History of libraries

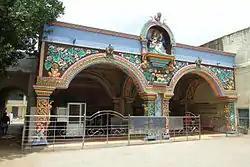
Sarasvati Mahal Library in Thanjavur, India.

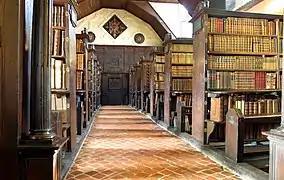
Merton College Library, Oxford, England, established in 1373

The spread of religion and philosophy throughout the South and East Asia spurred the development of both writing and books. Chinese emperors were very supportive of this culture. Chinese printing and paper making, which predate Western development, gave birth to a thriving book culture in East Asia. Several Asian religious and philosophical movements are responsible for stimulating learning, printing and book collecting: Buddhism, Confucianism, Taoism, and Jainism. Jainism, a major faith of the Indian subcontinent, had a tradition of religious, scientific, and cultural scholarship. Early practitioners of the faith not only produced scriptural writing the first century BC, but also established some of Asia's earliest libraries. Mainly housed in temples, these libraries later became known as "Jain Knowledge Warehouses" and is responsible for the preservation of hundreds of thousands handwritten manuscripts.